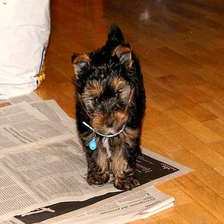
Species: dog
Breed: yorkshire terrier